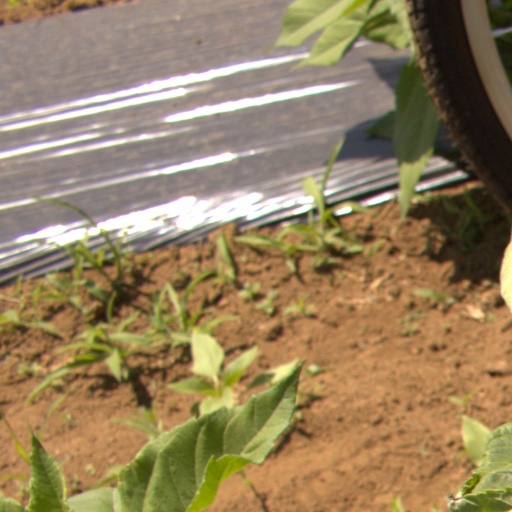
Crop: Jerusalem artichoke